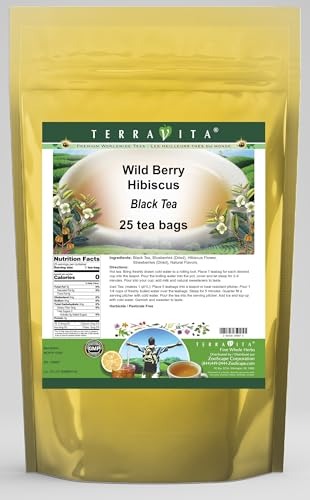
Item Name: Wild Berry Hibiscus Black Tea (25 tea bags, ZIN: 539997) - 3 Pack
Bullet Point 1: Our Wild Berry Hibiscus Black Tea is a tasty flavored Black tea with Blueberries, Hibiscus Flower and Dried Strawberries that has a refreshing taste that will impress you! The unique Wild Berry Hibiscus taste is delicious! - Ingredients: Black tea, Blueberries, Hibiscus Flower, Dried Strawberries and Natural Wild Berry Hibiscus Flavor.
Bullet Point 2: No fillers.
Bullet Point 3: Manufacturer: TerraVita
Bullet Point 4: Size: 25 tea bags
Bullet Point 5: Black Tea Bags - Packed in a convenient upright pouch!
Product Description: Our Wild Berry Hibiscus Black Tea is a tasty flavored Black tea with Blueberries, Hibiscus Flower and Dried Strawberries that has a refreshing taste that will impress you! The unique Wild Berry Hibiscus taste is delicious! - Ingredients: Black tea, Blueberries, Hibiscus Flower, Dried Strawberries and Natural Wild Berry Hibiscus Flavor. - Hot tea brewing method: Bring freshly drawn cold water to a rolling boil. Place 1 teabag for each desired cup into the teapot. Pour the boiling water into the pot, cover and let steep for 2-4 minutes. Pour into your cup; add milk and natural sweeteners to taste. - Iced tea brewing method: (to make 1 liter/quart): Place 5 teabags into a teapot or heat resistant pitcher. Pour 1 1/4 cups of freshly boiled water over the teabags. Steep for 5 minutes. Quarter fill a serving pitcher with cold water. Pour the tea into the serving pitcher. Add ice and top-up with cold water. Garnish and sweeten to taste. - TerraVita is an exclusive line of premium-quality, natural source products that use only the finest, purest and most potent ingredients found around the world. TerraVita is hallmarked by the highest possible standards of purity, potency, stability and freshness. All of our products are prepared with the highest elements of quality control, from raw materials through the entire manufacturing process, up to and including the moment that the bottles or bags are sealed for freshness and shipped out to you. Our highest possible standards are certified by independent laboratories and backed by our personal guarantee. - TerraVita exists to meet and ensure your family's health and wellness without the harmful effects of chemicals and health products. We strive to make all of our products affordable and reliable and are constantly searching the market
Value: 75.0
Unit: Count

Price: 46.8